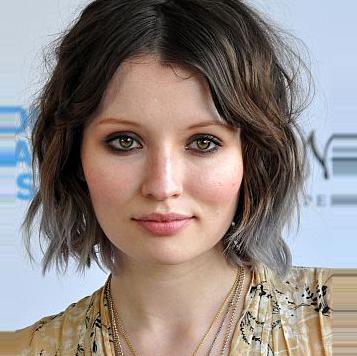
Age: 22